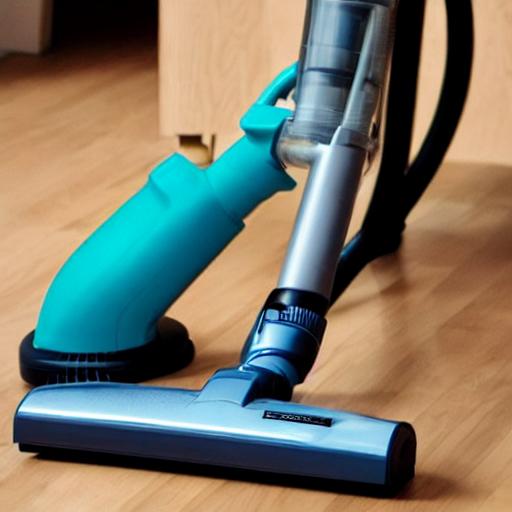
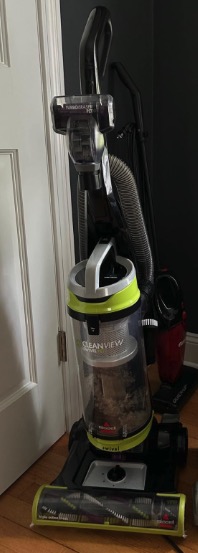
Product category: items_vacuum
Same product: no